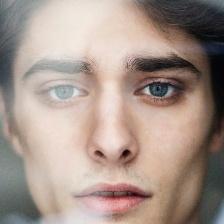
Label: faces